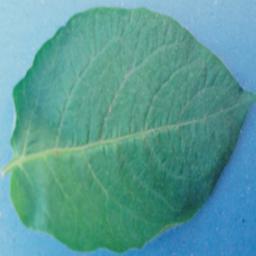
Label: Potato___Healthy